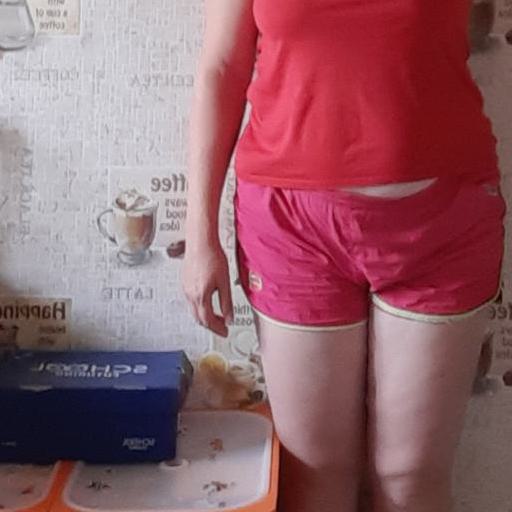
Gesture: no_gesture